Question: What color is the sign?
Tambaya: Menene launin alamar?
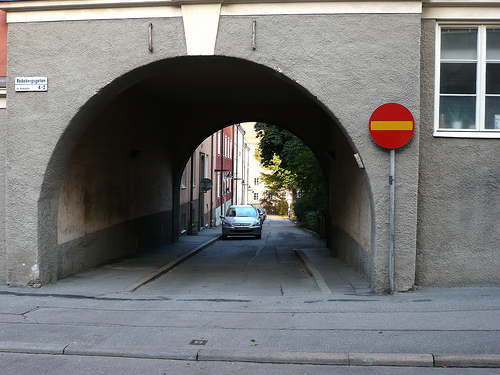
Answer: Red and orange.
Amsa: Ja da ruwan lemo.